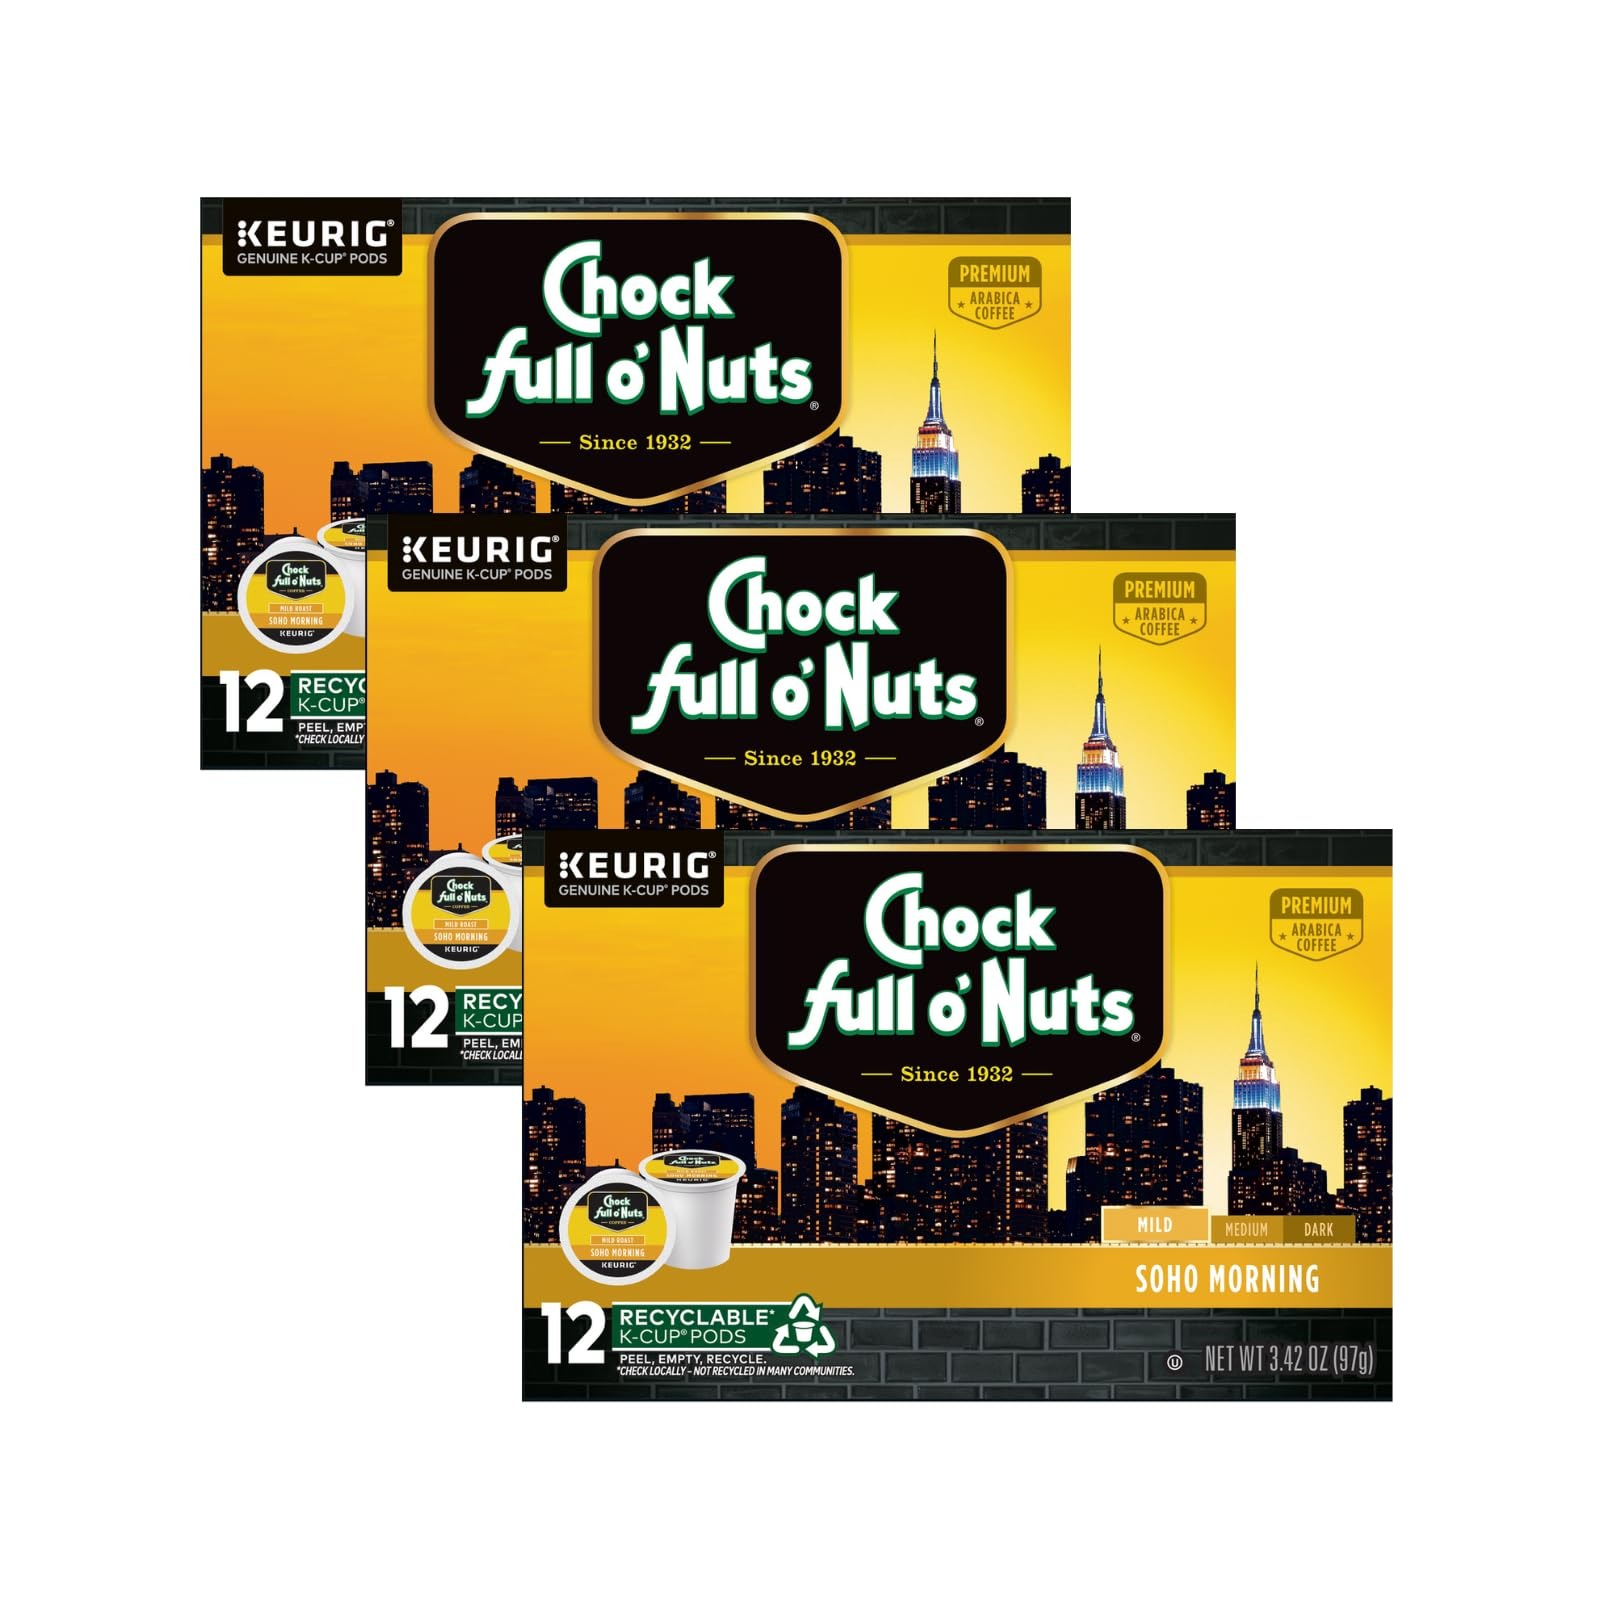
Item Name: Chock Full o'Nuts Soho Morning Coffee, Mild Roast, Compatible with K-Cup Pods, 12 CT (Pack of 3)
Bullet Point 1: ROAST: Chock full o’Nuts Soho Morning coffee is a mild roast coffee made from a rich blend of premium Arabica beans.
Bullet Point 2: TASTE: A smooth-tasting, aromatic breakfast blend that is full of flavor yet mild and rich without being bitter.
Bullet Point 3: OUR STORY: From our first coffee shop in New York City to the homes of coffee lovers nationwide, Chock full o’Nuts has been proudly offering perfectly roasted, rich, aromatic coffee for nearly 100 years.
Bullet Point 4: COMPATIBILITY: Compatible with K-Cup pods, engineered for guaranteed quality and compatibility with all single serve coffee makers.
Bullet Point 5: RECYCLABLE K-CUP PODS: Simple. Delicious. And recyclable. Enjoy the same great-tasting coffee you know and love, and when you’re done, just peel, empty, and recycle. Check locally, not recycled in many communities.
Product Description: Wake up with the taste and aroma of freshly brewed coffee when you start your day with Chock full o’Nuts Soho Morning K-Cup pods. The fresh brewed taste and aroma of Soho Morning mild roast coffee will transport you from your kitchen or office to the coffee shops of New York City’s artistic Soho neighborhood. Enjoy an eye-opening, mildly roasted coffee that’s smooth, rich, and full-flavored without being bitter. From our first coffee shop in New York City to the homes of coffee lovers nationwide, Chock full o’Nuts has been proudly offering perfectly roasted, rich, aromatic coffee for nearly 100 years. Whether you enjoy our Heavenly Coffee first thing in the morning or throughout the day, the smooth taste and unmistakable aroma of Chock full o’Nuts coffee will be your perfect cup every time. Each Chock full o’Nuts Soho Morning K-Cup pod is filled with premium, freshly ground coffee beans and is compatible with all single serve coffee makers. Simple. Delicious. And recyclable. Enjoy the same great-tasting coffee you know and love, and when you’re done, just peel, empty, and recycle. Check locally, not recycled in many communities.
Value: 36.0
Unit: Count

Price: 20.9